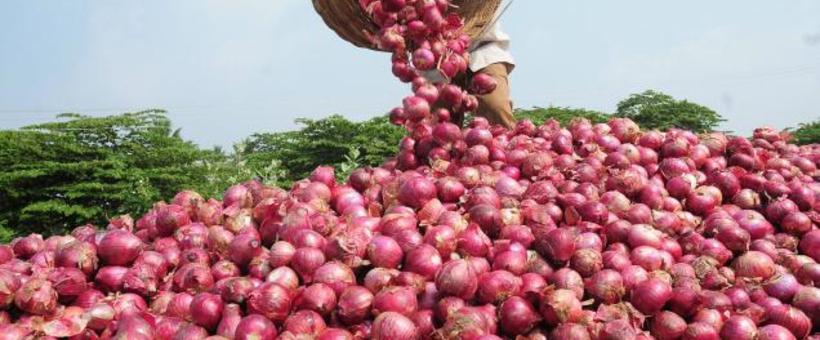
Mtu mmoja akikusanya zao la aina ya vitunguu katika sehemu moja ili Kuweza kufunga kakika vifungashio, ili Kuweza kusambaza au kupelekwa sokoni  kwa ajili ya mauzo.